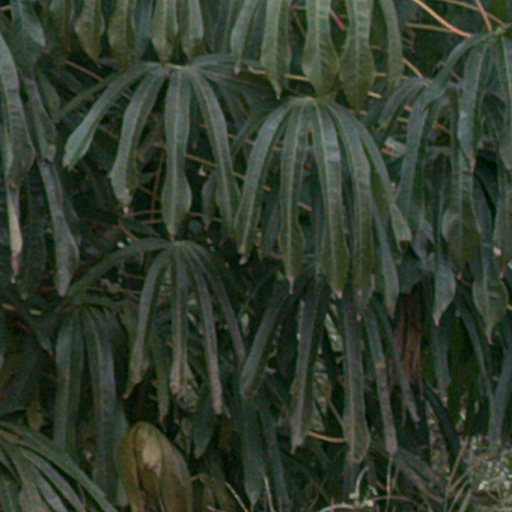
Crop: cassava